Faggan Singh Kulaste

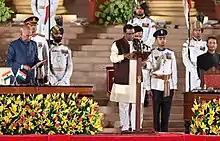
Kulaste during the oath taking ceremony at Rashtrapati Bhawan

Kulaste has been working for the propagation of education in society; encouraging tribals to keep alive their cultural activities by forming several committees; founder and organiser of educational units; providing free education to the weaker sections of the society; established Babalia Development Block for the upliftment of Adivasis and promotion of education. According to him liquor is a tonic in the COVID-19 pandemic. He had inaugurated an oxygen plant.